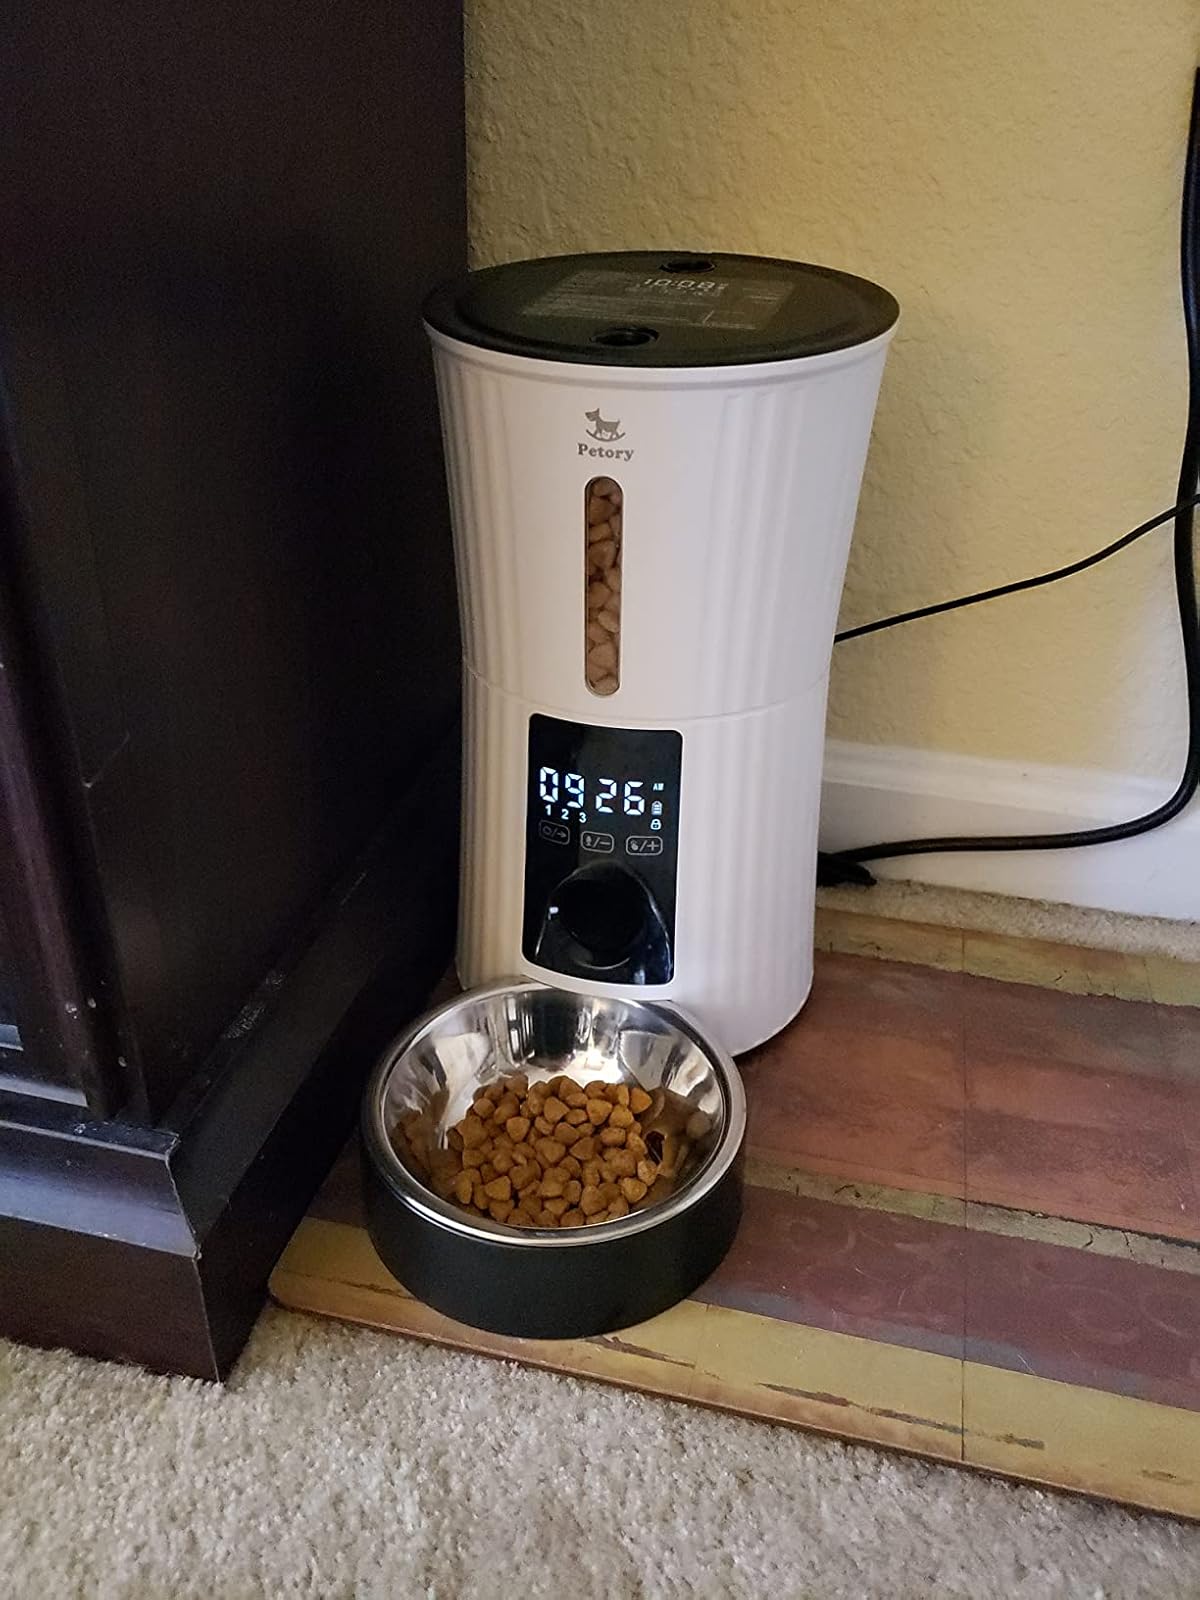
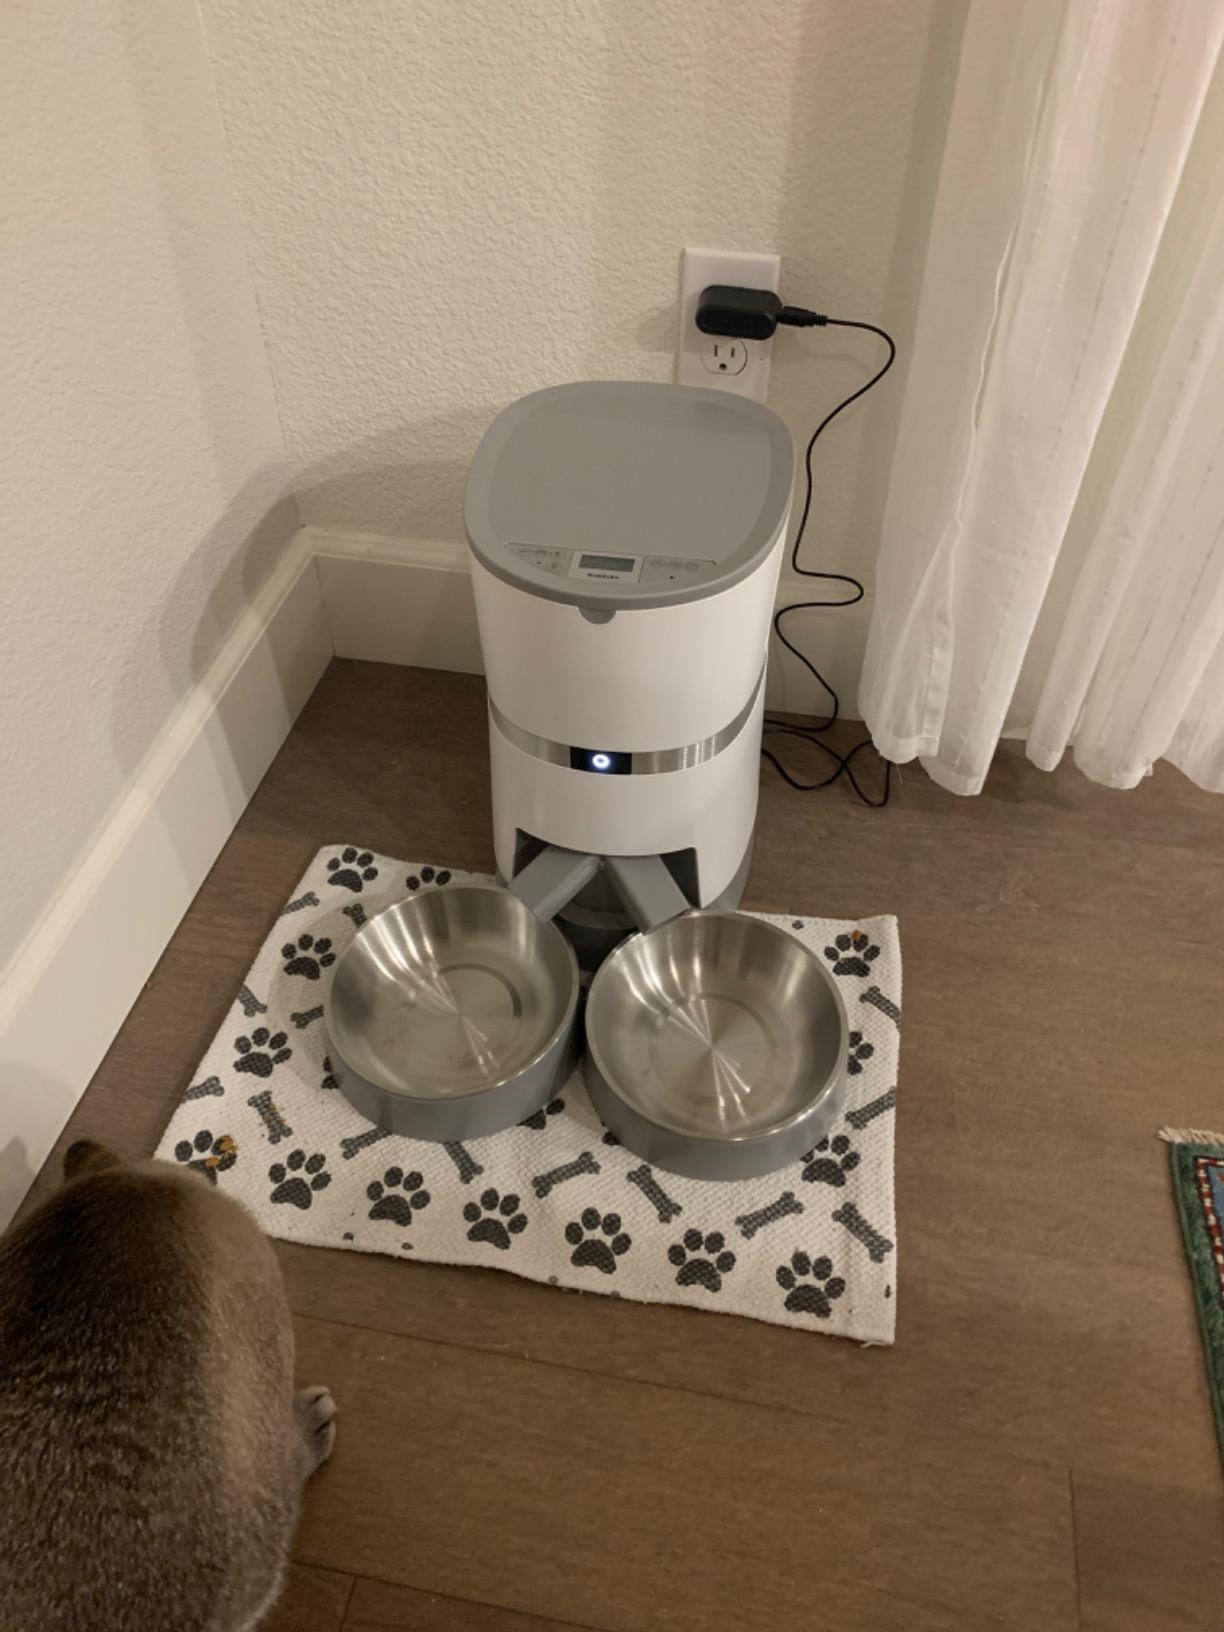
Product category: items_feeder
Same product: no